U.S. Route 50 in Colorado

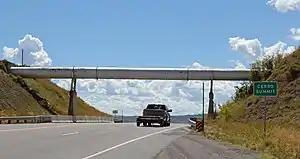
US 50 at Cerro Summit

About ten miles east of Montrose, the highway intersects SH 347. This highway provides access to the Black Canyon of the Gunnison National Park. Highway 50 then passes over Cerro Summit, about , descends to the small community of Cimarron on the Cimarron River and ascends again to Blue Mesa Summit, , before dropping into Blue Creek Canyon. north of the stream crossing, where Blue Creek empties into the Gunnison River, is the Curecanti Needle, a striking rock formation that is the symbol of the now defunct Denver & Rio Grande Western Railroad. The needle is now accessible only by boat since the abandoned railroad line was flooded by Morrow Point Lake, formed by the completion of the Crystal Dam in 1976. U.S. Highway 50 rises again over a third low pass before reaching State Highway 92. A short distance north of the intersection, highway 92 crosses the Blue Mesa Dam which forms Blue Mesa Reservoir, the largest body of water in the state of Colorado. Highway 50 crosses the reservoir at Middle Bridge, intersects State Highway 149 near the east end of the reservoir and continues into the town of Gunnison, home of Western Colorado University.